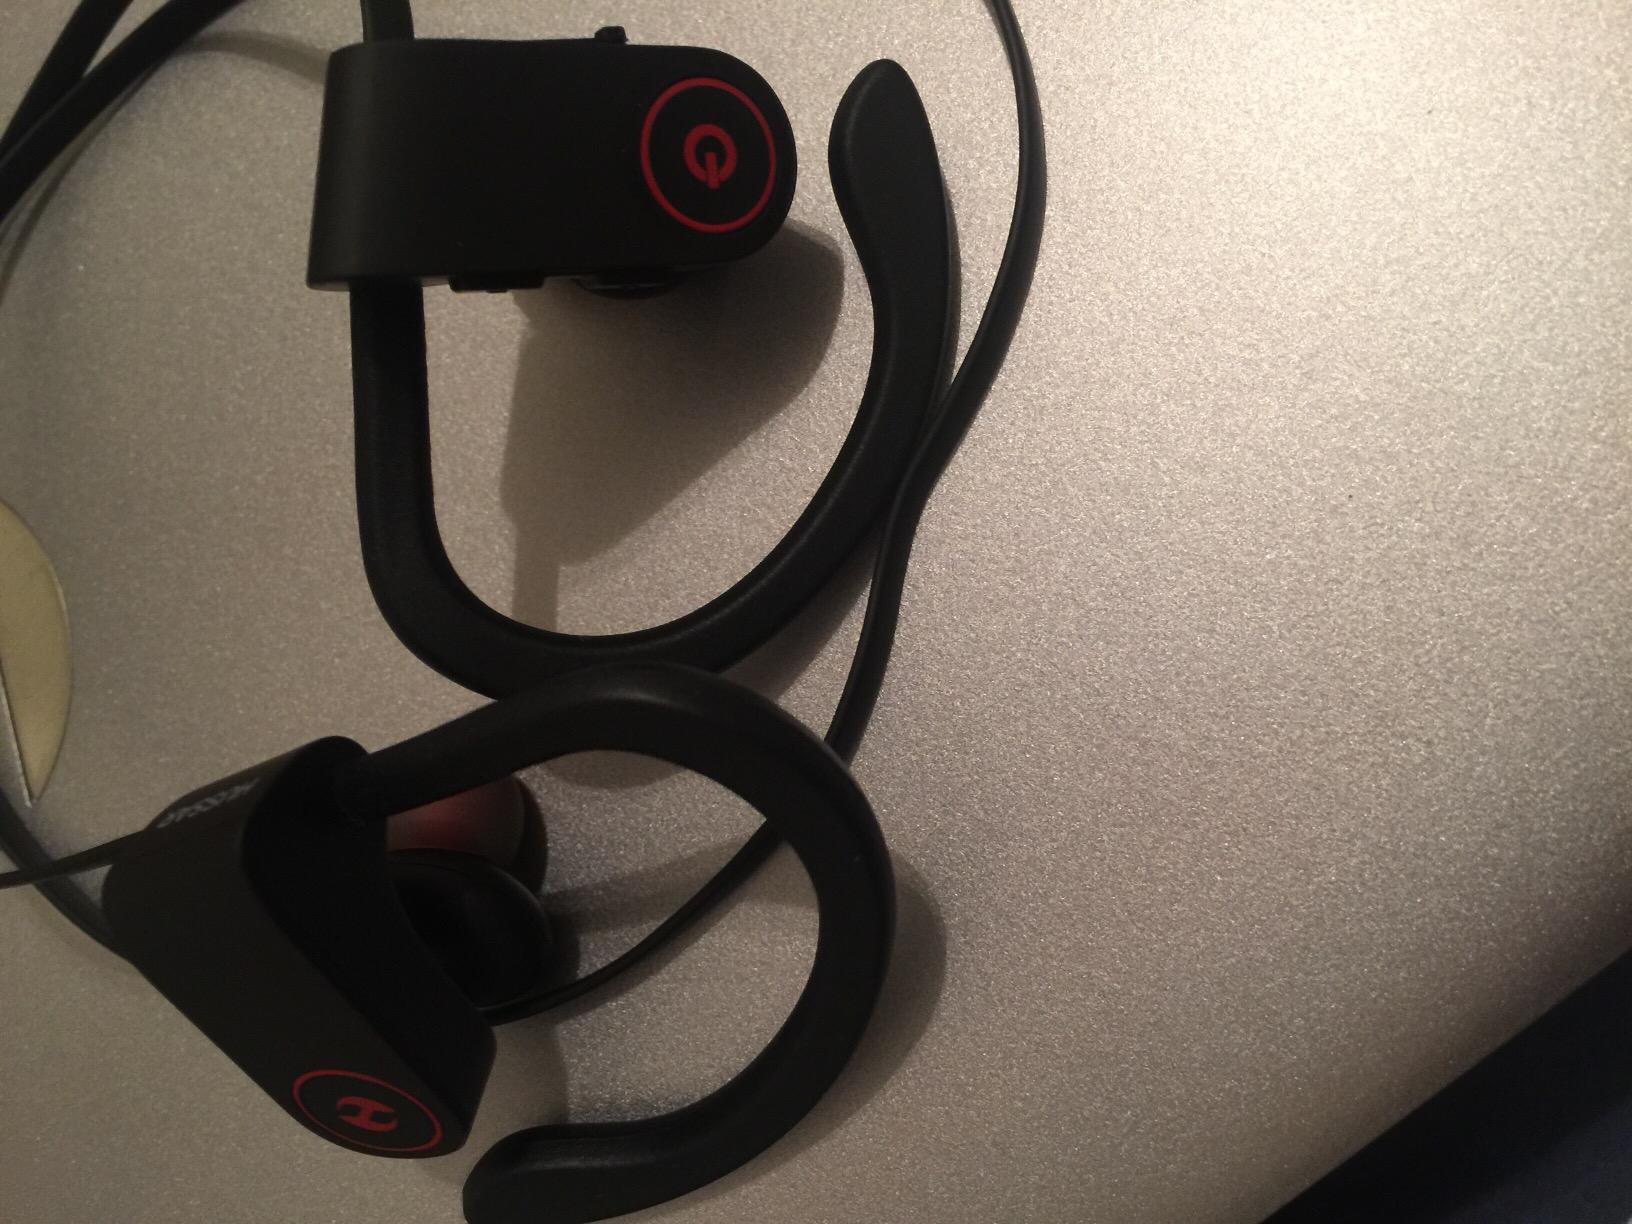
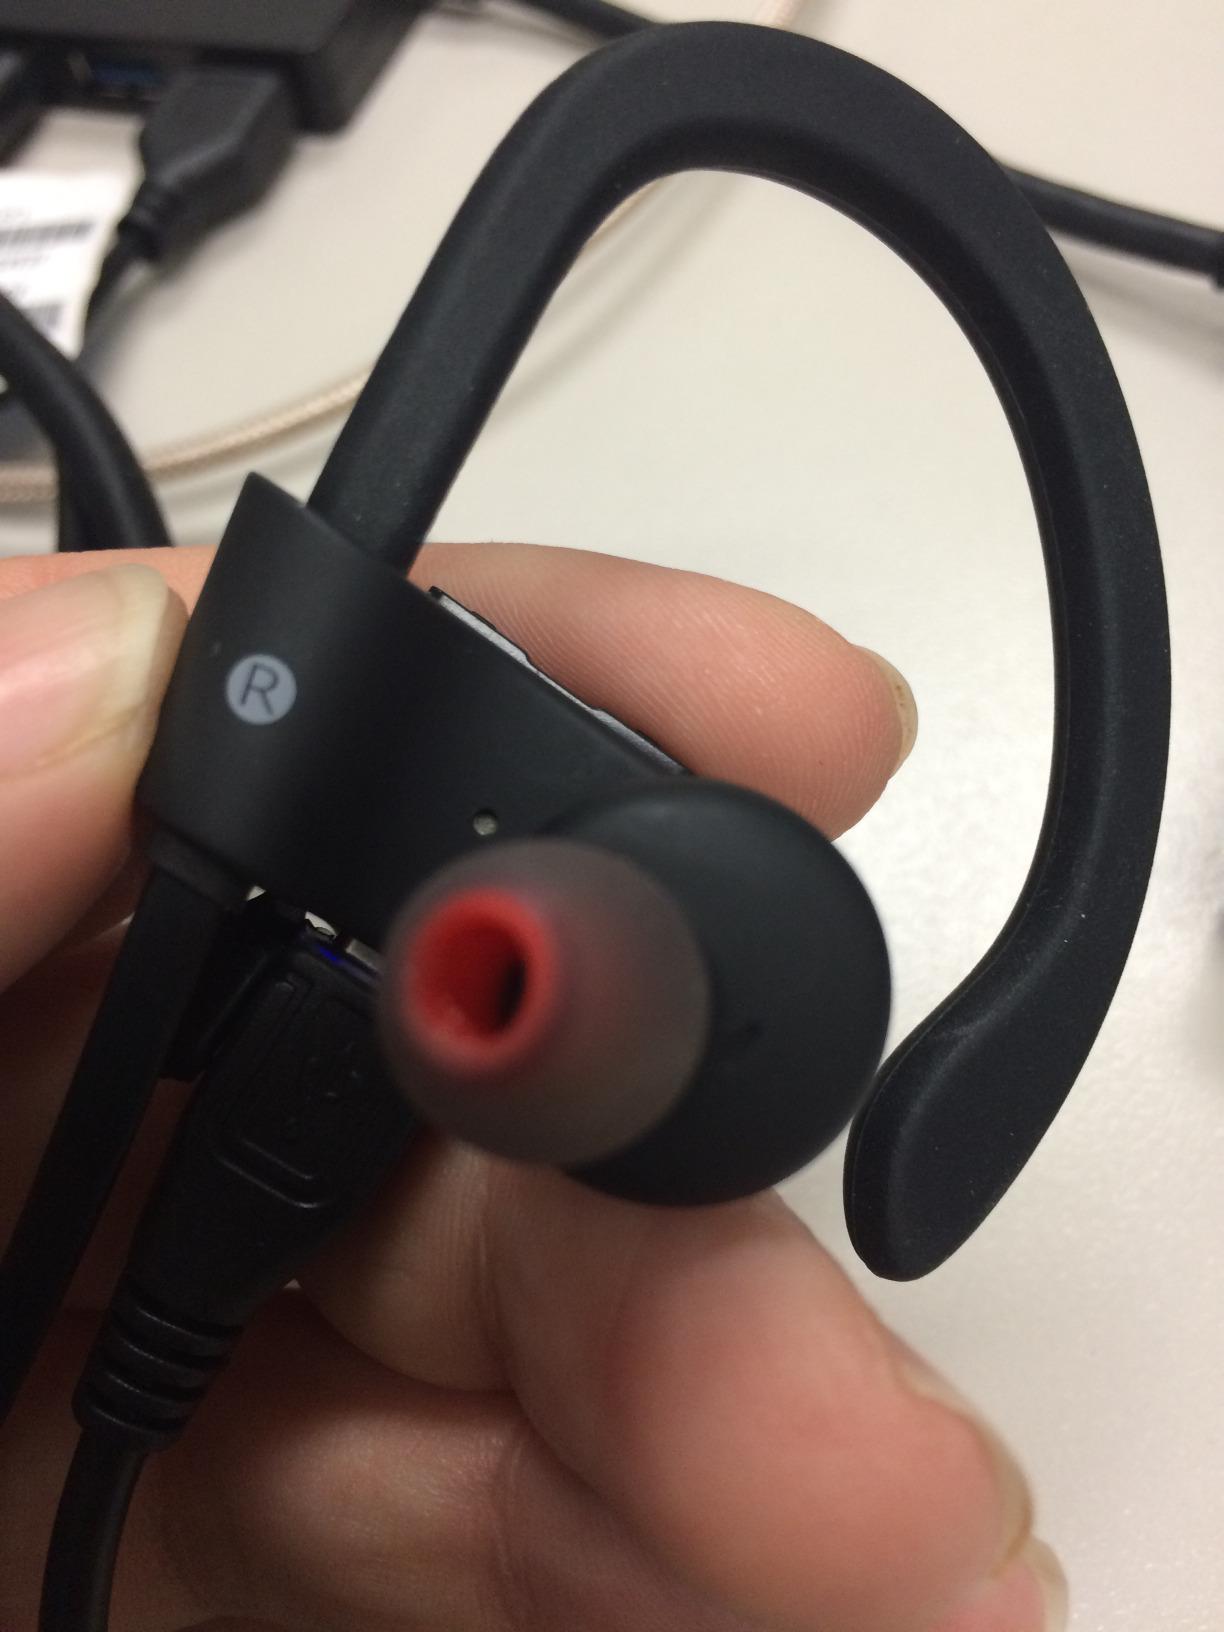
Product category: headphones
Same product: yes